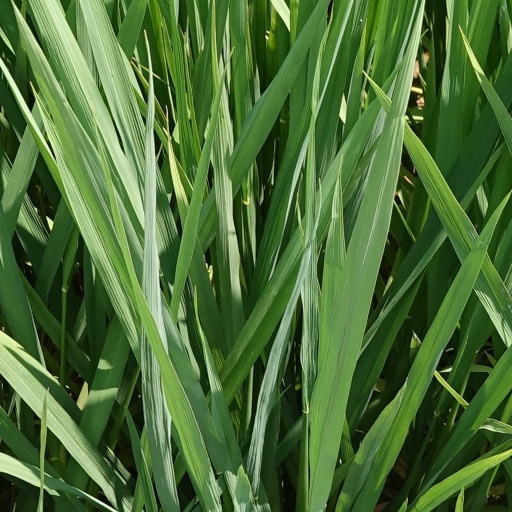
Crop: rice